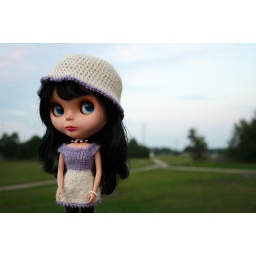
Goldie in matching hat & dress